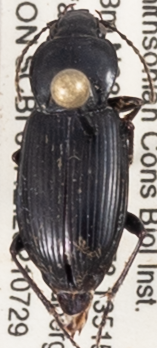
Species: Pterostichus mutus
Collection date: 2021-07-29
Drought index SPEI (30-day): -0.54
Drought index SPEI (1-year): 0.32
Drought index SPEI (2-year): -0.24